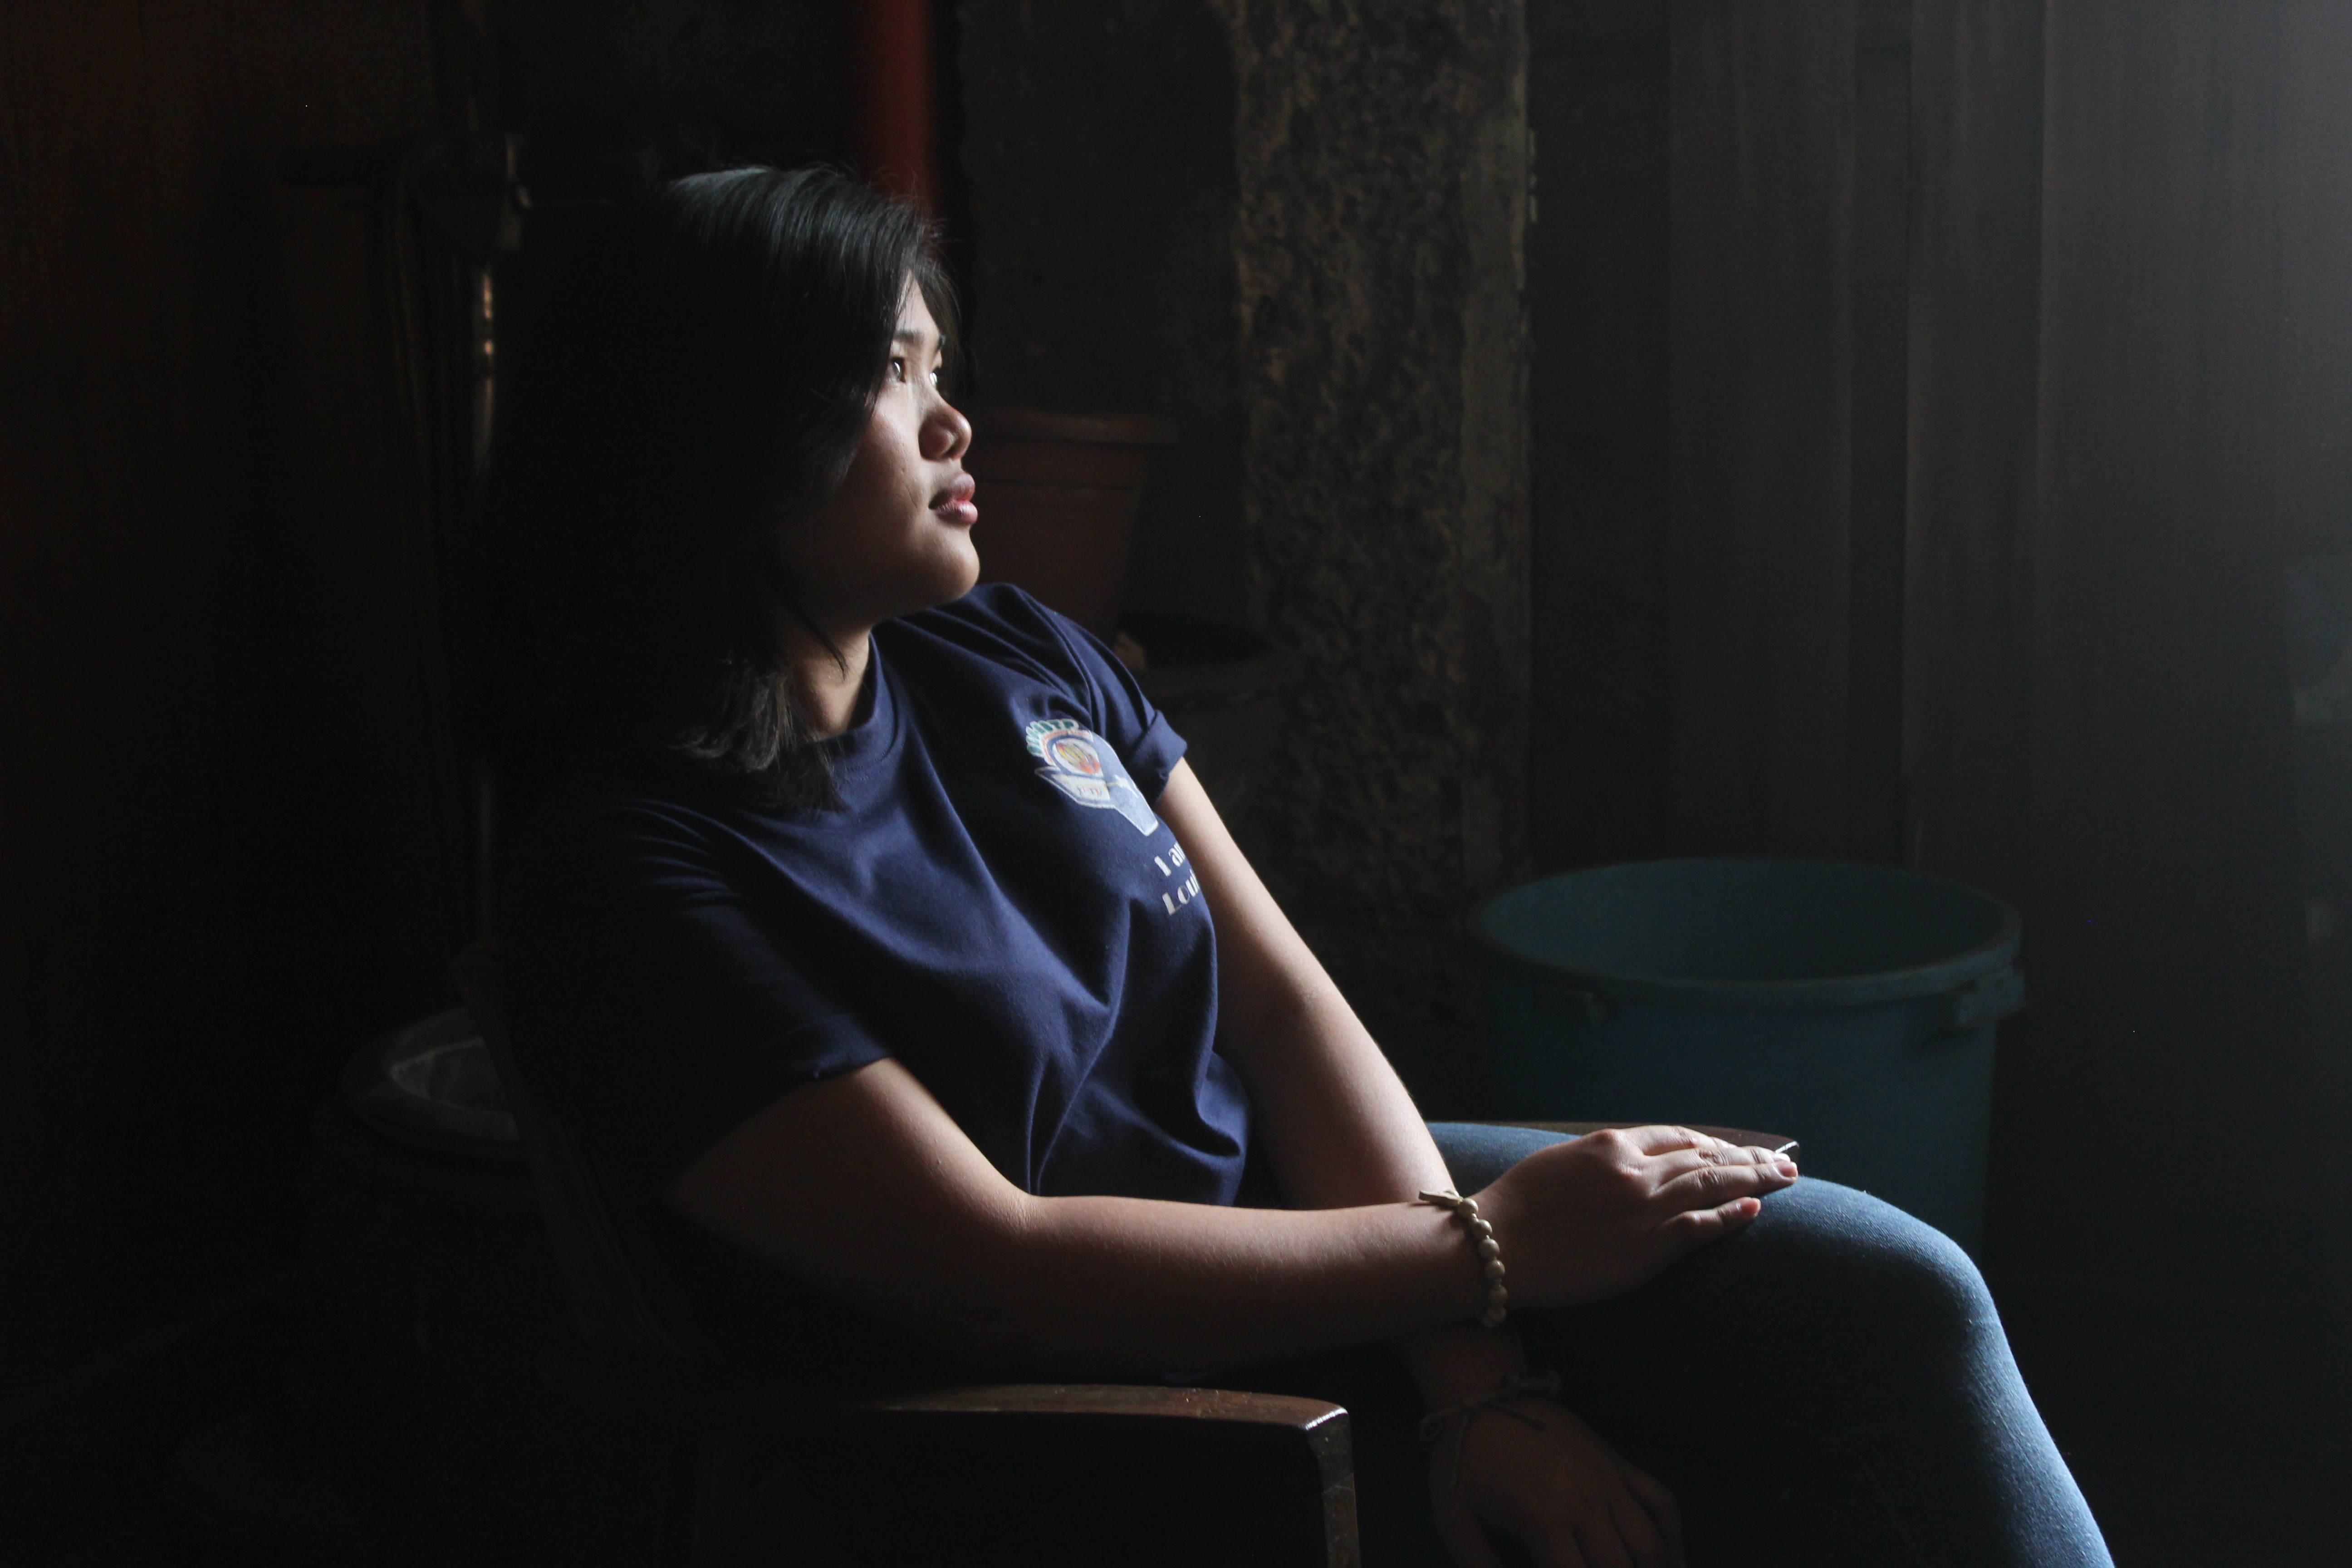
woman, female, leg, portrait, model, sitting, darkness, black, lady, beauty, screenshot, photo shoot, sense, light play, human positions, art model, messy room